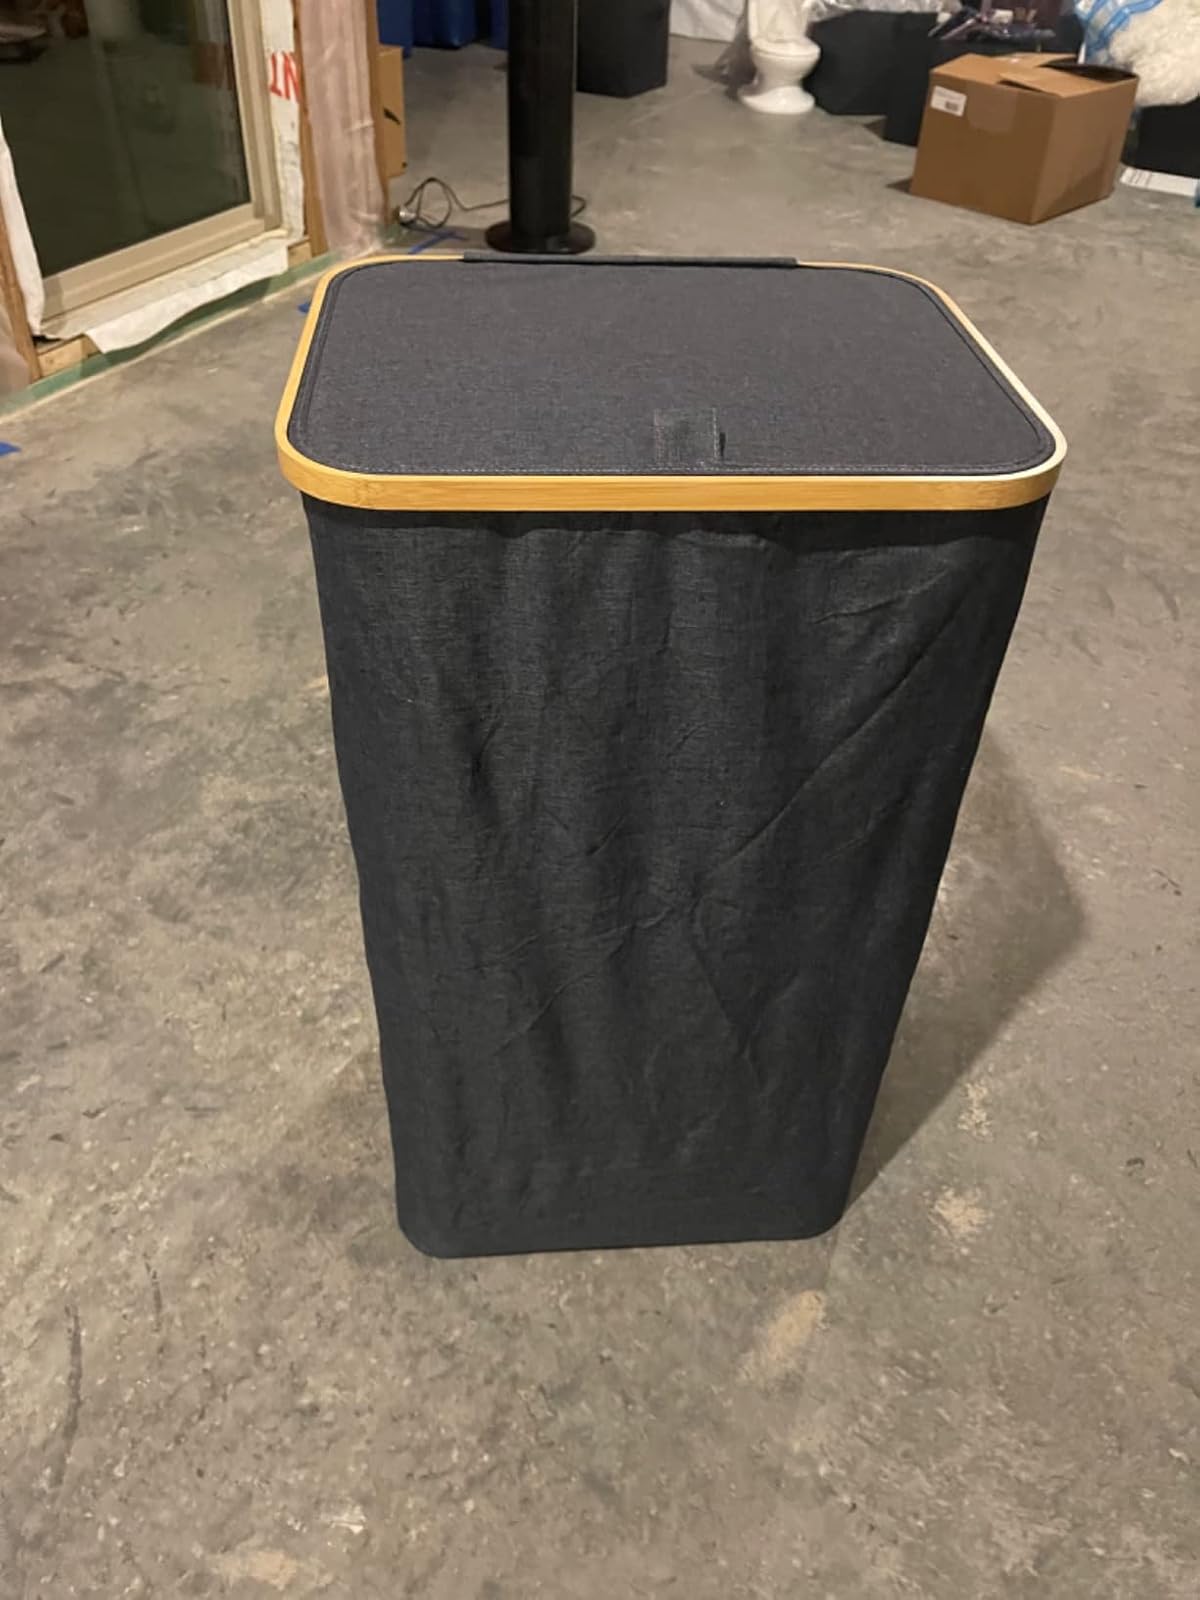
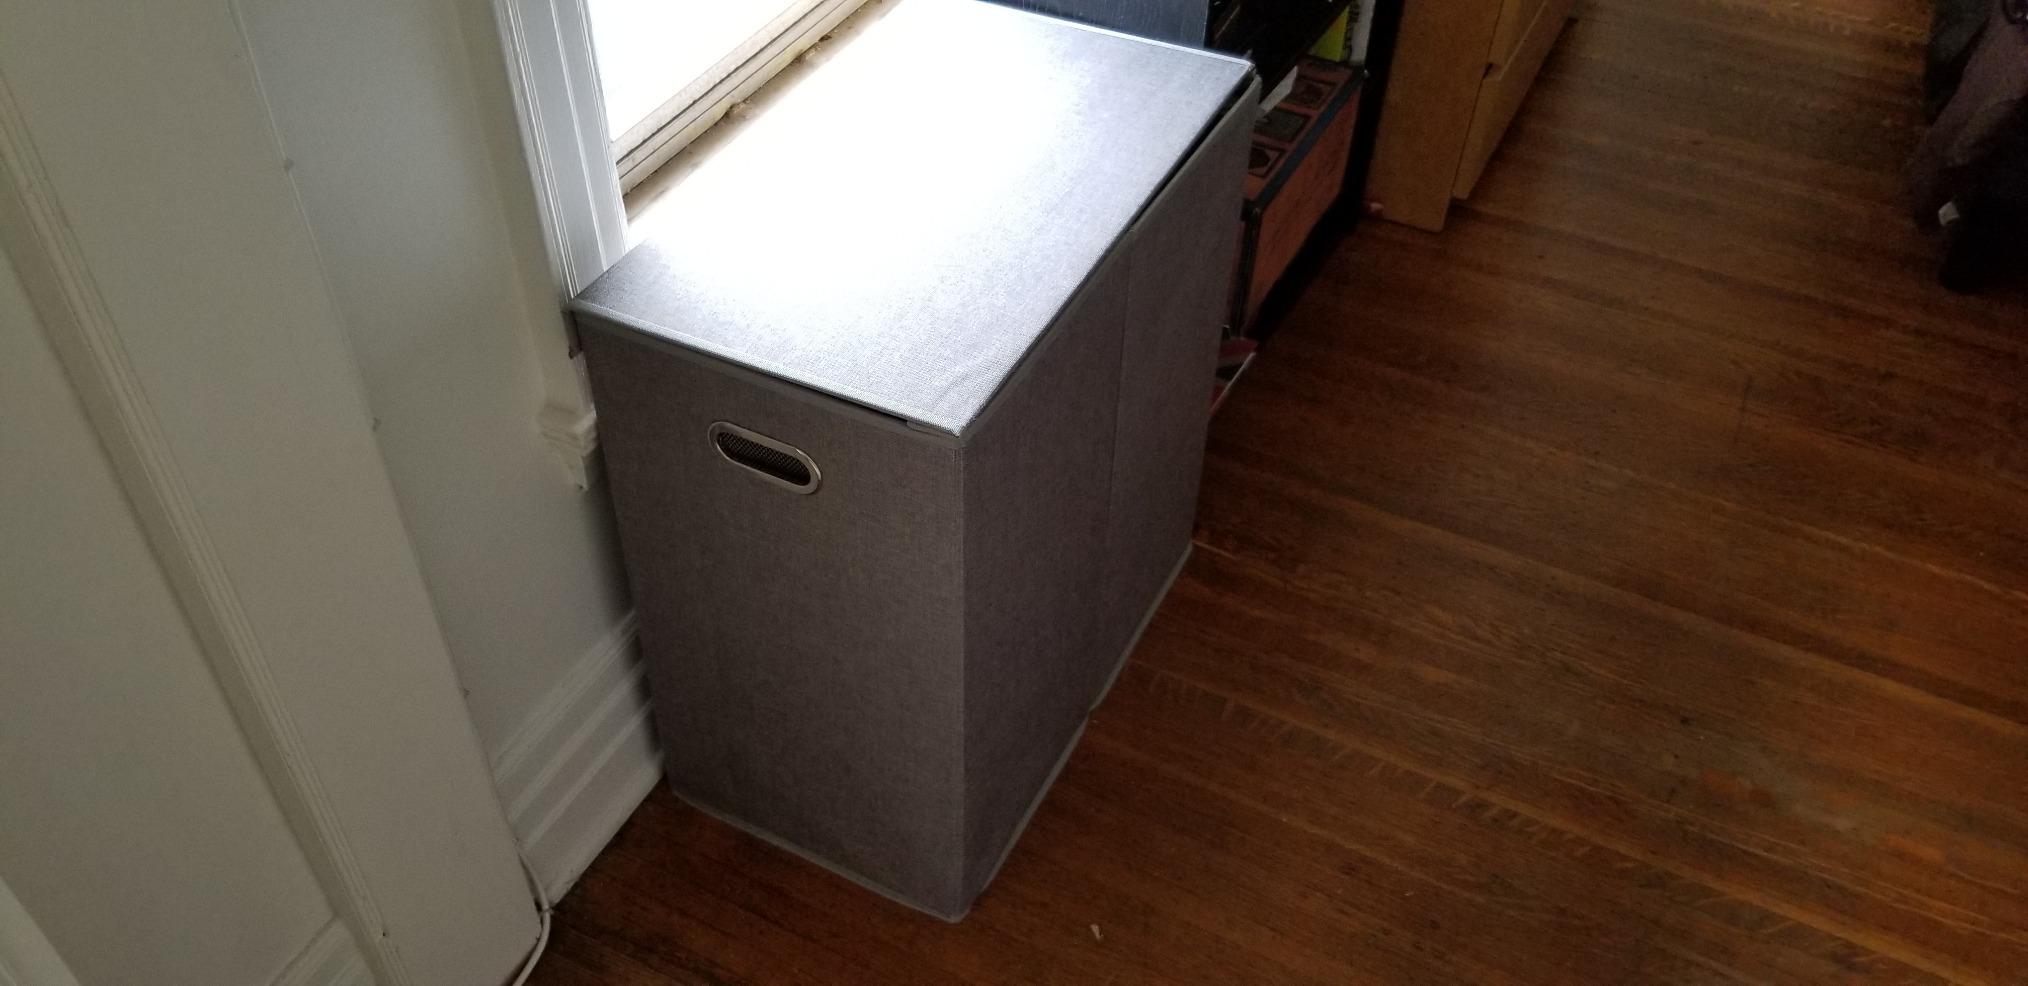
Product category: items_hamper
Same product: no